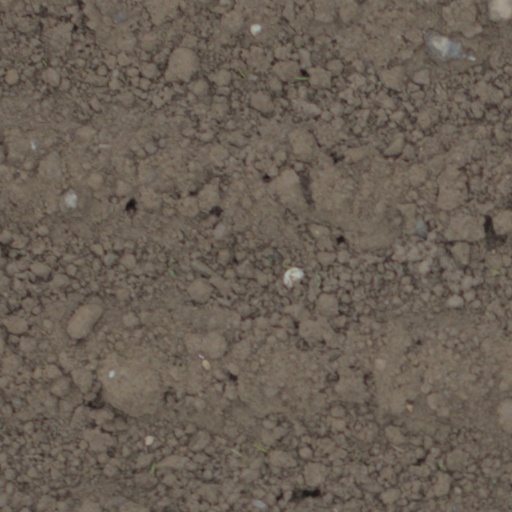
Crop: wheat